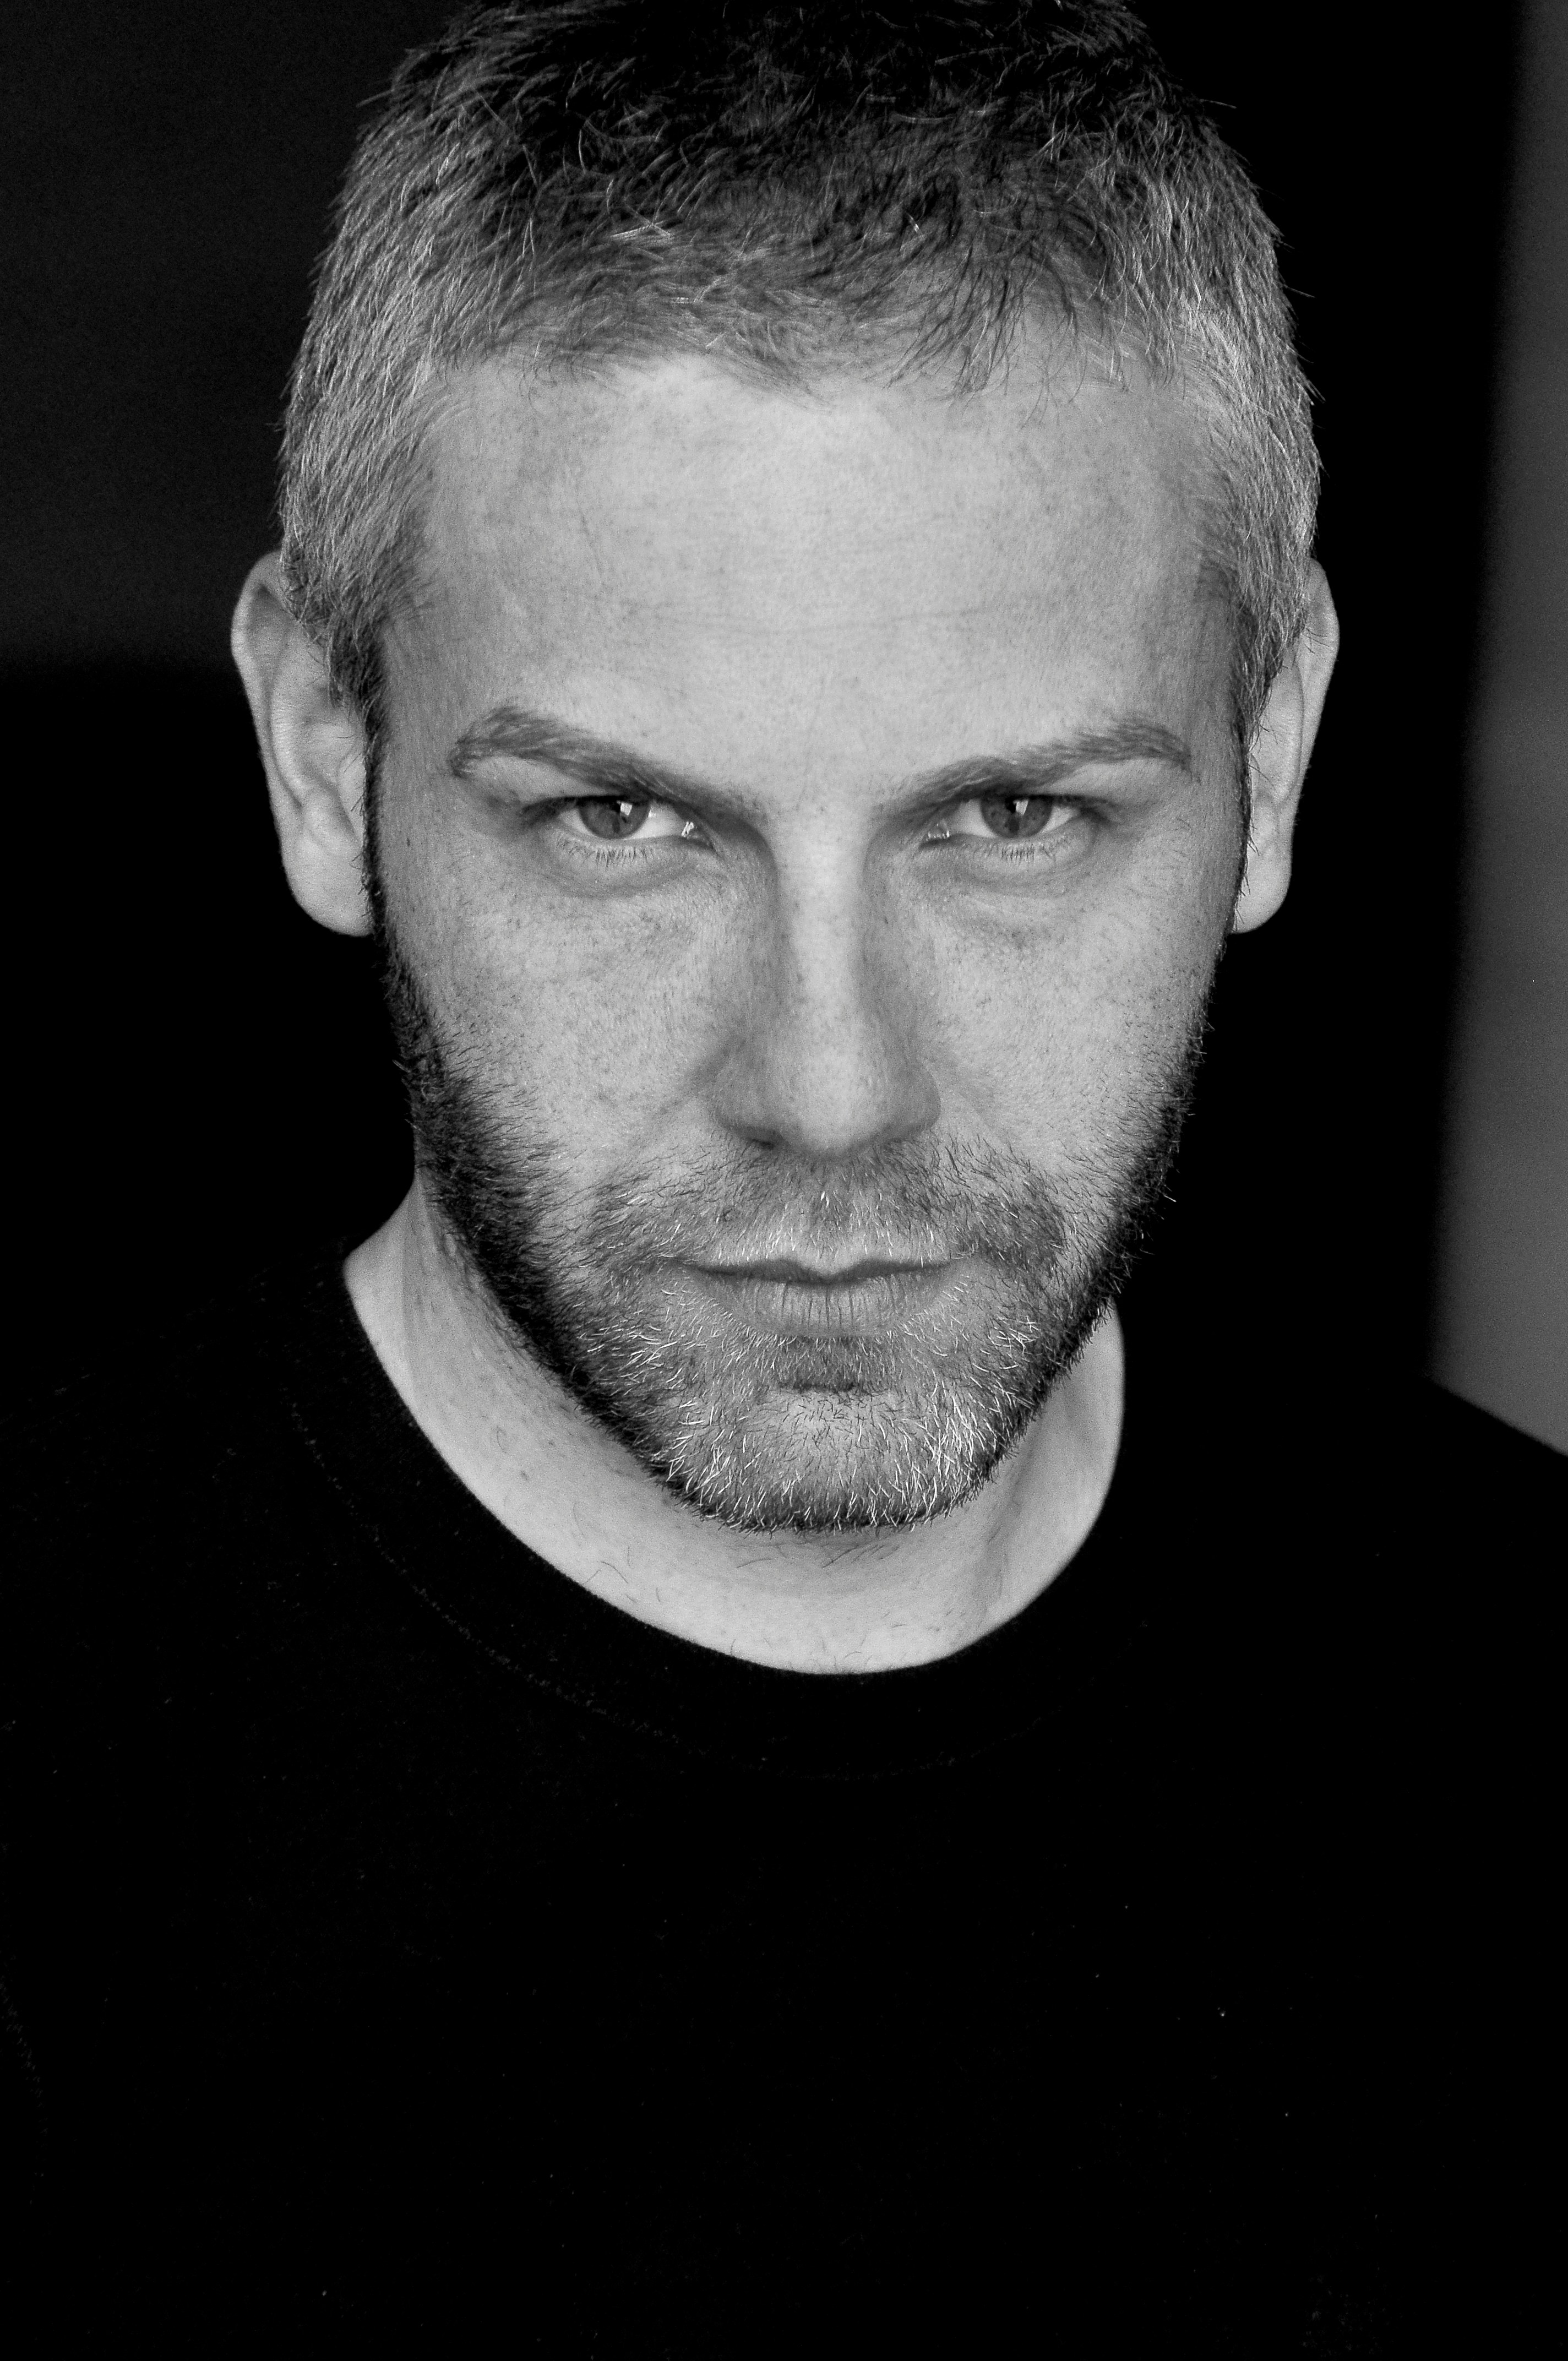
Gender: men